Christine Burns

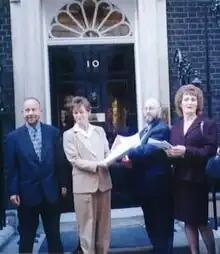
Press for Change at Ten Downing Street

In 1992, Press for Change (PFC) was formed, and went on to become a key lobbying and legal support organisation for trans people in the UK.